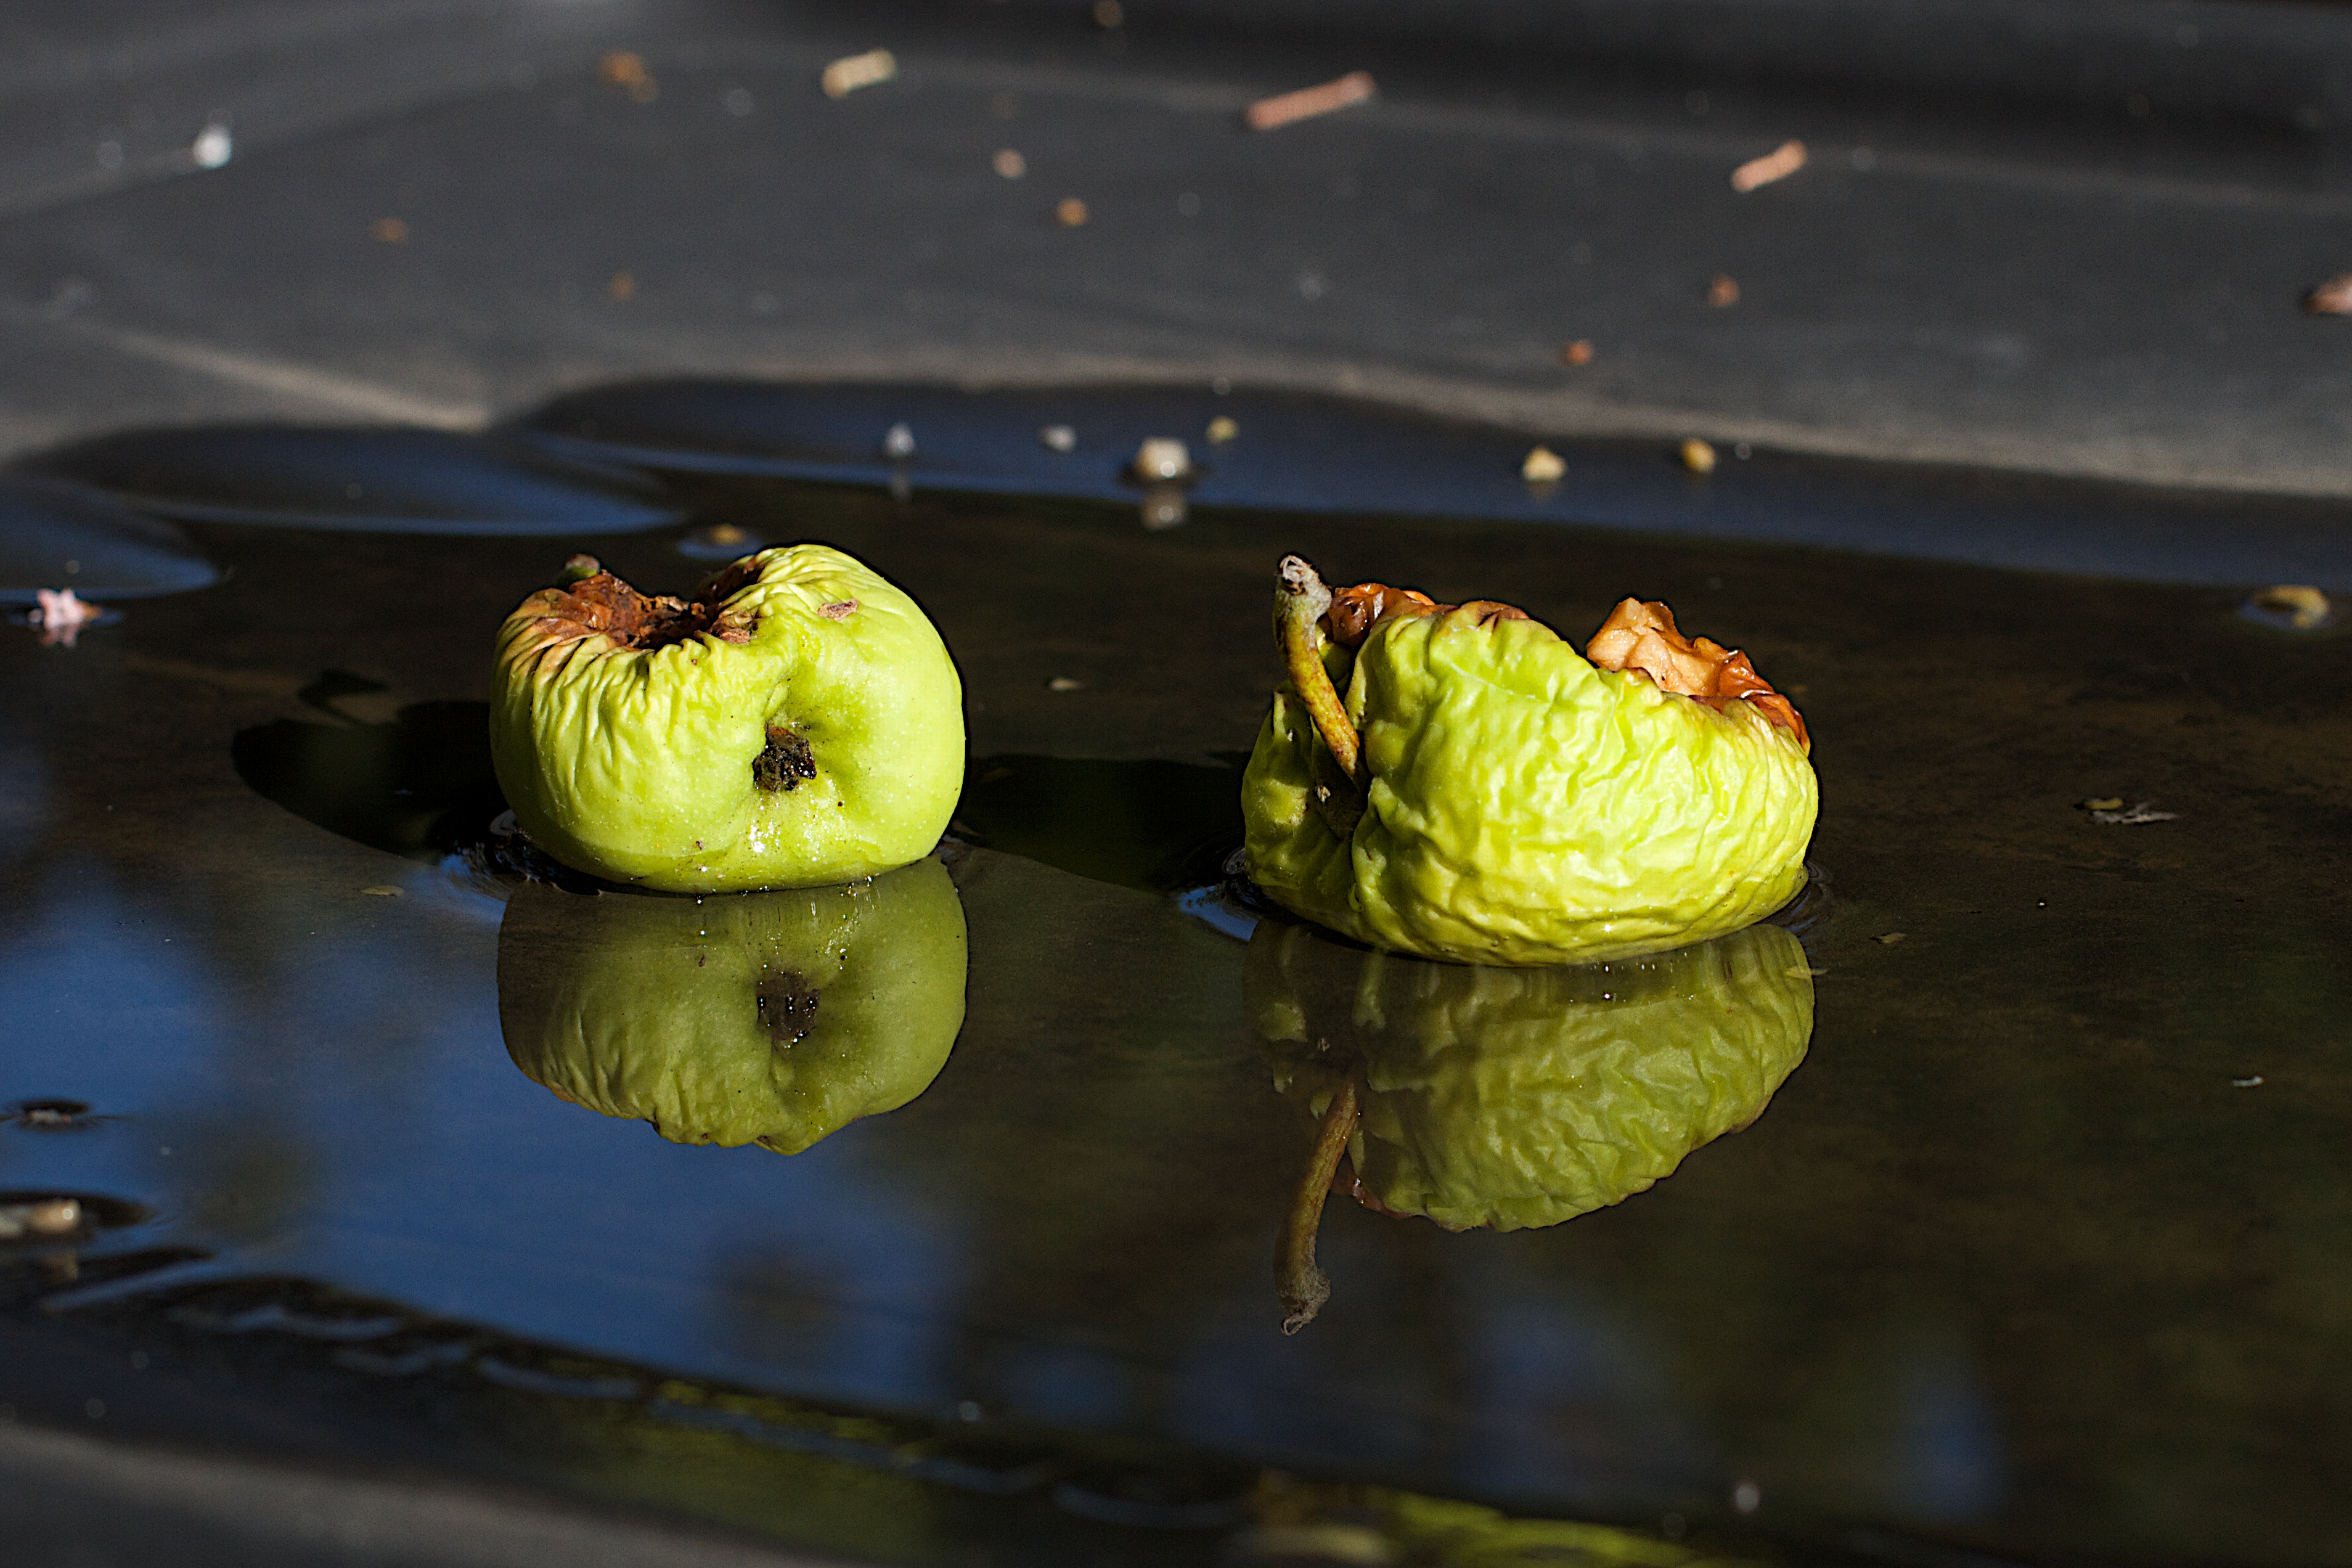
apple, plant, fruit, leaf, flower, food, green, produce, yellow, flora, macro photography, flowering plant, land plant